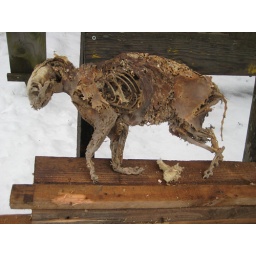
This cat skeleton was found in a wall of the house we were renovating.